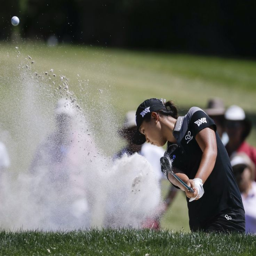
golfer hits out of a bunker on the first hole during the third round of golf tournament .